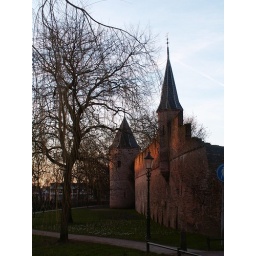
de stadsmuur ( citywall) aan het eind van de straat ( at the end of the street i live in )